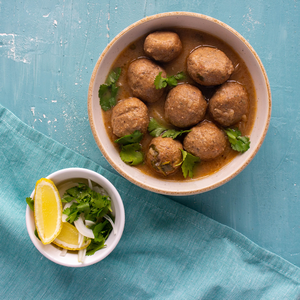
Dish: kofta